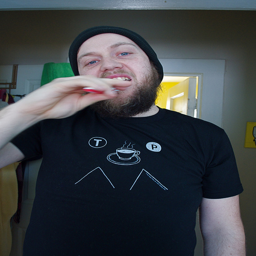
A man with a beard in a black t-shirt is eating with his hand.
A person that is wearing a hat and brushing their teeth.
a man is taking a bbite out of some food
A bearded young man with his finger in his mouth.
A man who is brushing his teeth with a toothbrush.